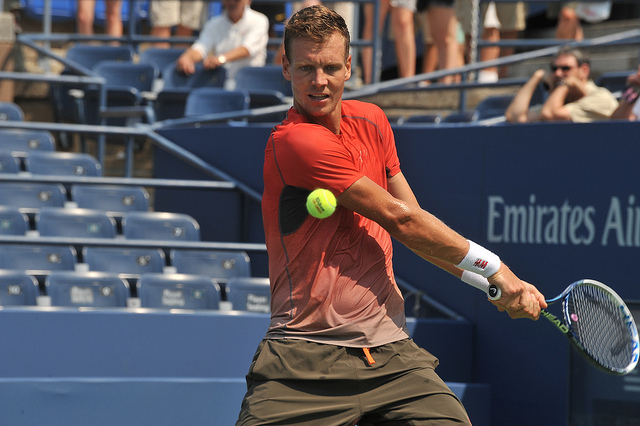
người đàn ông mặc áo cam đang chơi tennis trên sân